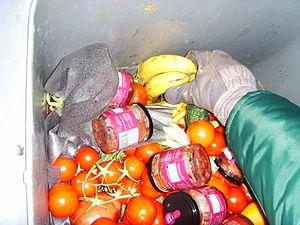
Le gaspillage alimentaire est le fait de perdre ou jeter des aliments encore comestibles. Il se produit tout au long de la chaîne d'approvisionnement, du stade de la production agricole, jusqu'à celui de la consommation, en passant par le stockage, la transformation, la distribution et la gestion.